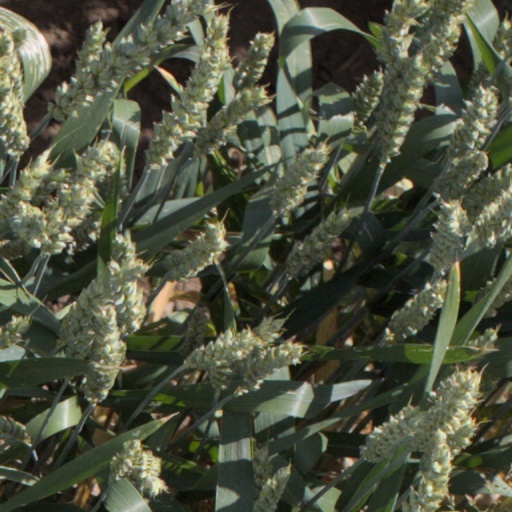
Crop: wheat